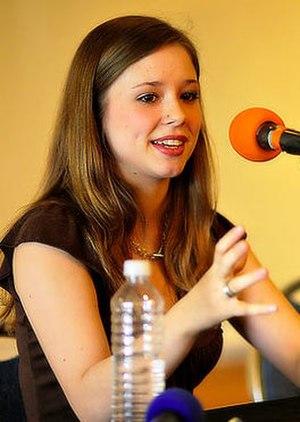
Brittney Karbowski, née le 26 juin 1986 à Sugar Land au Texas, est une actrice de doublage américaine spécialisée dans les versions anglaises des animes japonais.